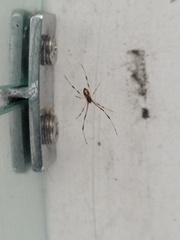
Species: Lactrodectus_hesperus